Andrew Keen

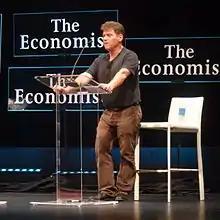
Andrew Keen in San Francisco in 2012

Keen returned to Silicon Valley in 1995 and founded Audiocafe.com, which received funding from Intel and SAP. The firm folded in April 2000 and after the demise of Audiocafe.com, Keen worked at various technology companies including Pulse 3D, SLO Media, Santa Cruz Networks, Jazziz Digital and Pure Depth, where he was director of global strategic sales. Keen stated in October, 2007, that he is working on his new book, tentatively titled, "Star Wars 2.0".